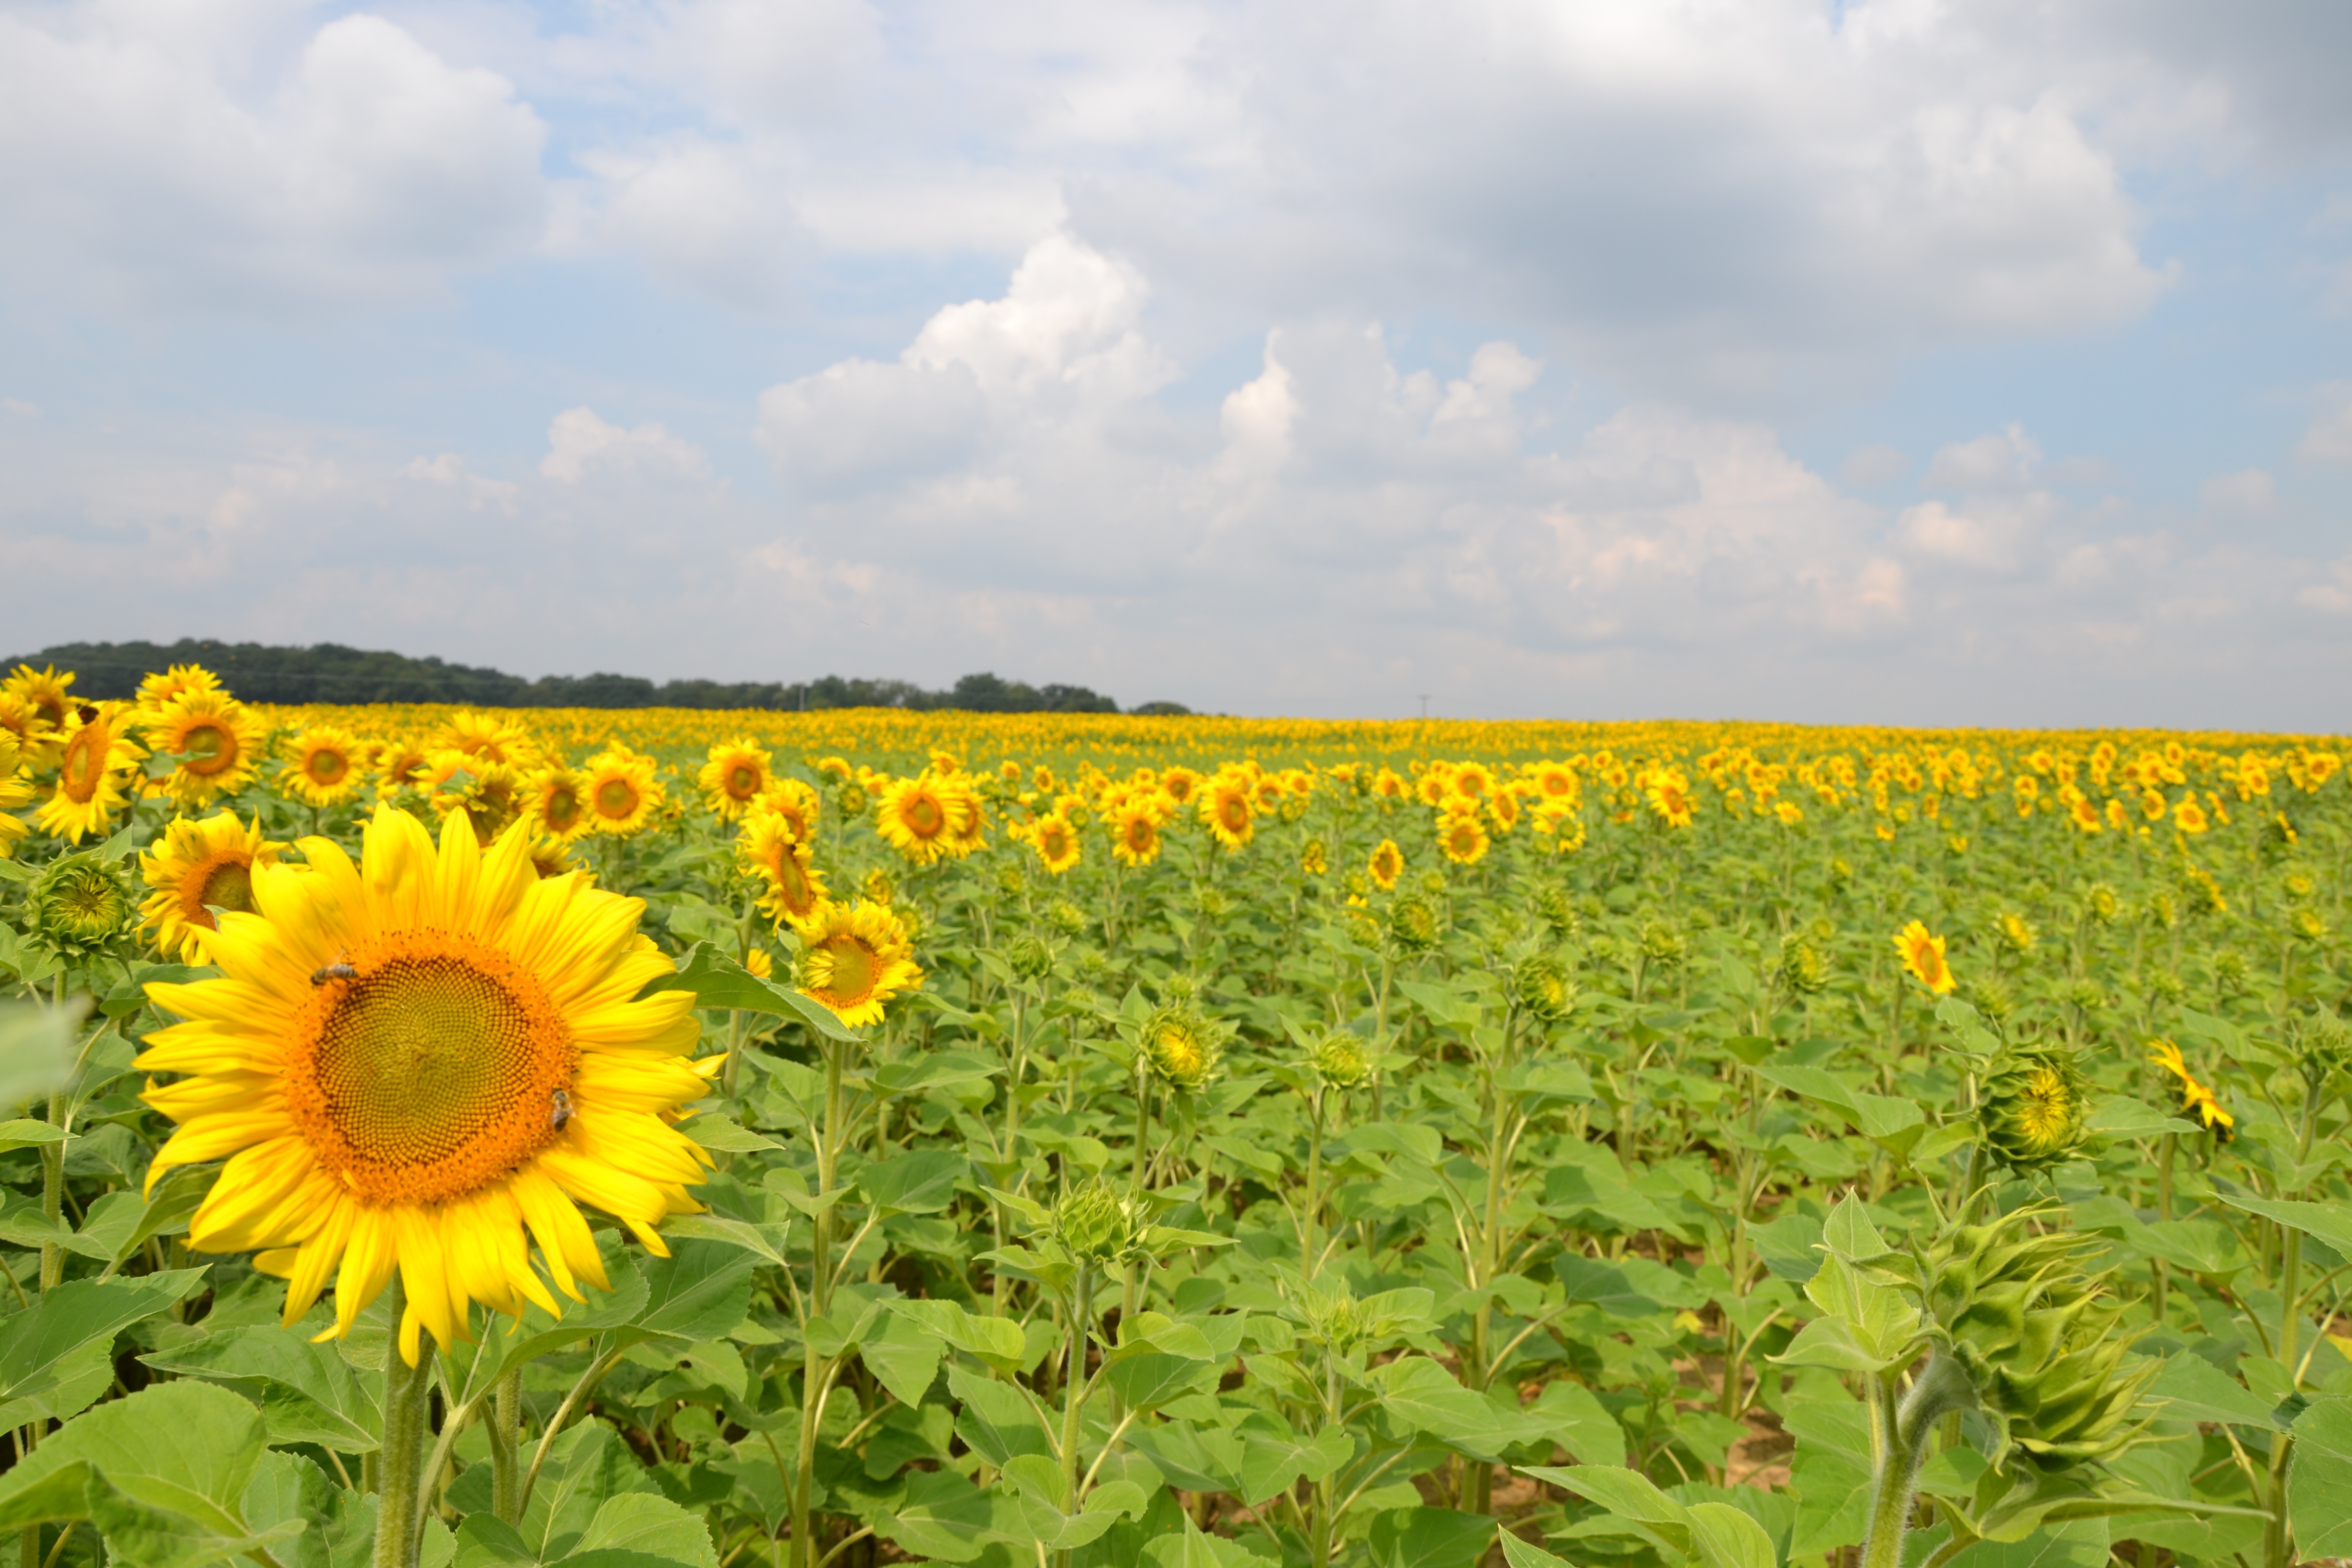
nature, blossom, plant, sky, field, meadow, prairie, flower, bloom, summer, green, produce, yellow, agriculture, plain, sunflower, wildflower, grassland, ecosystem, flowering plant, daisy family, asterales, sunflower seed, land plant